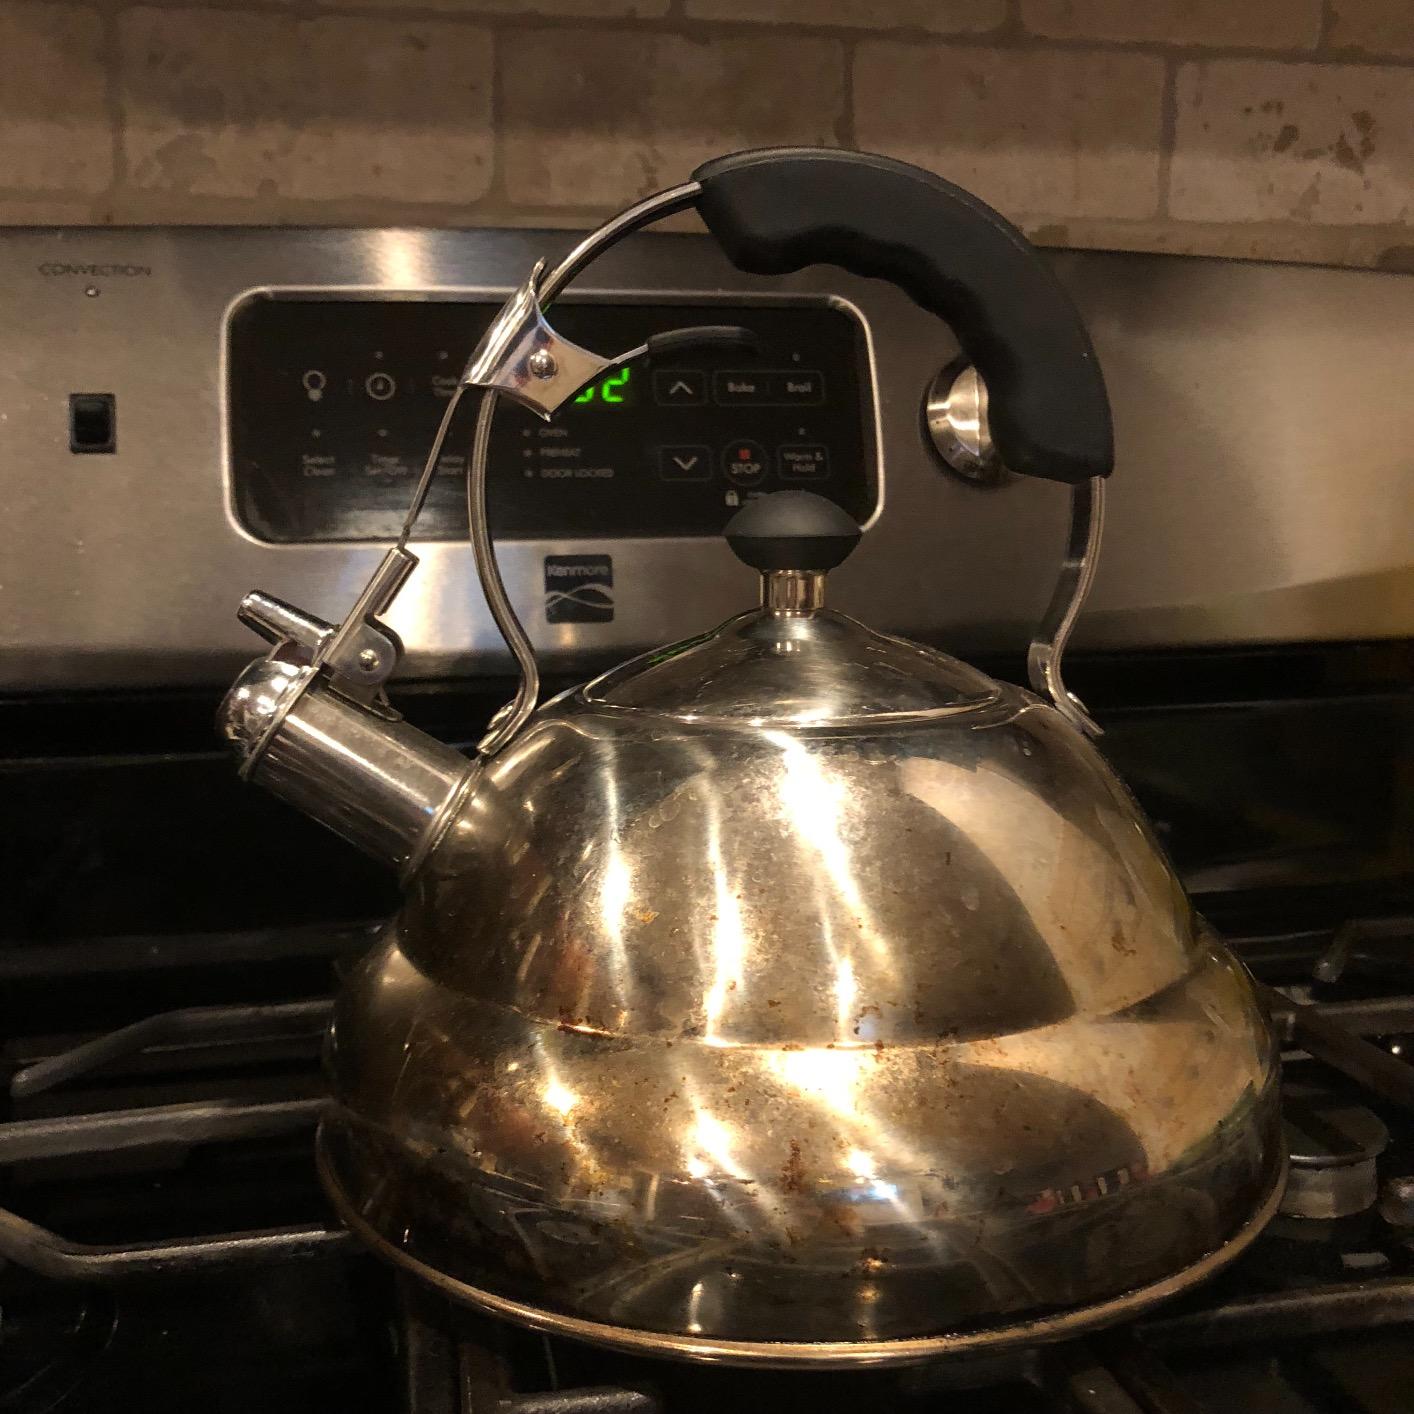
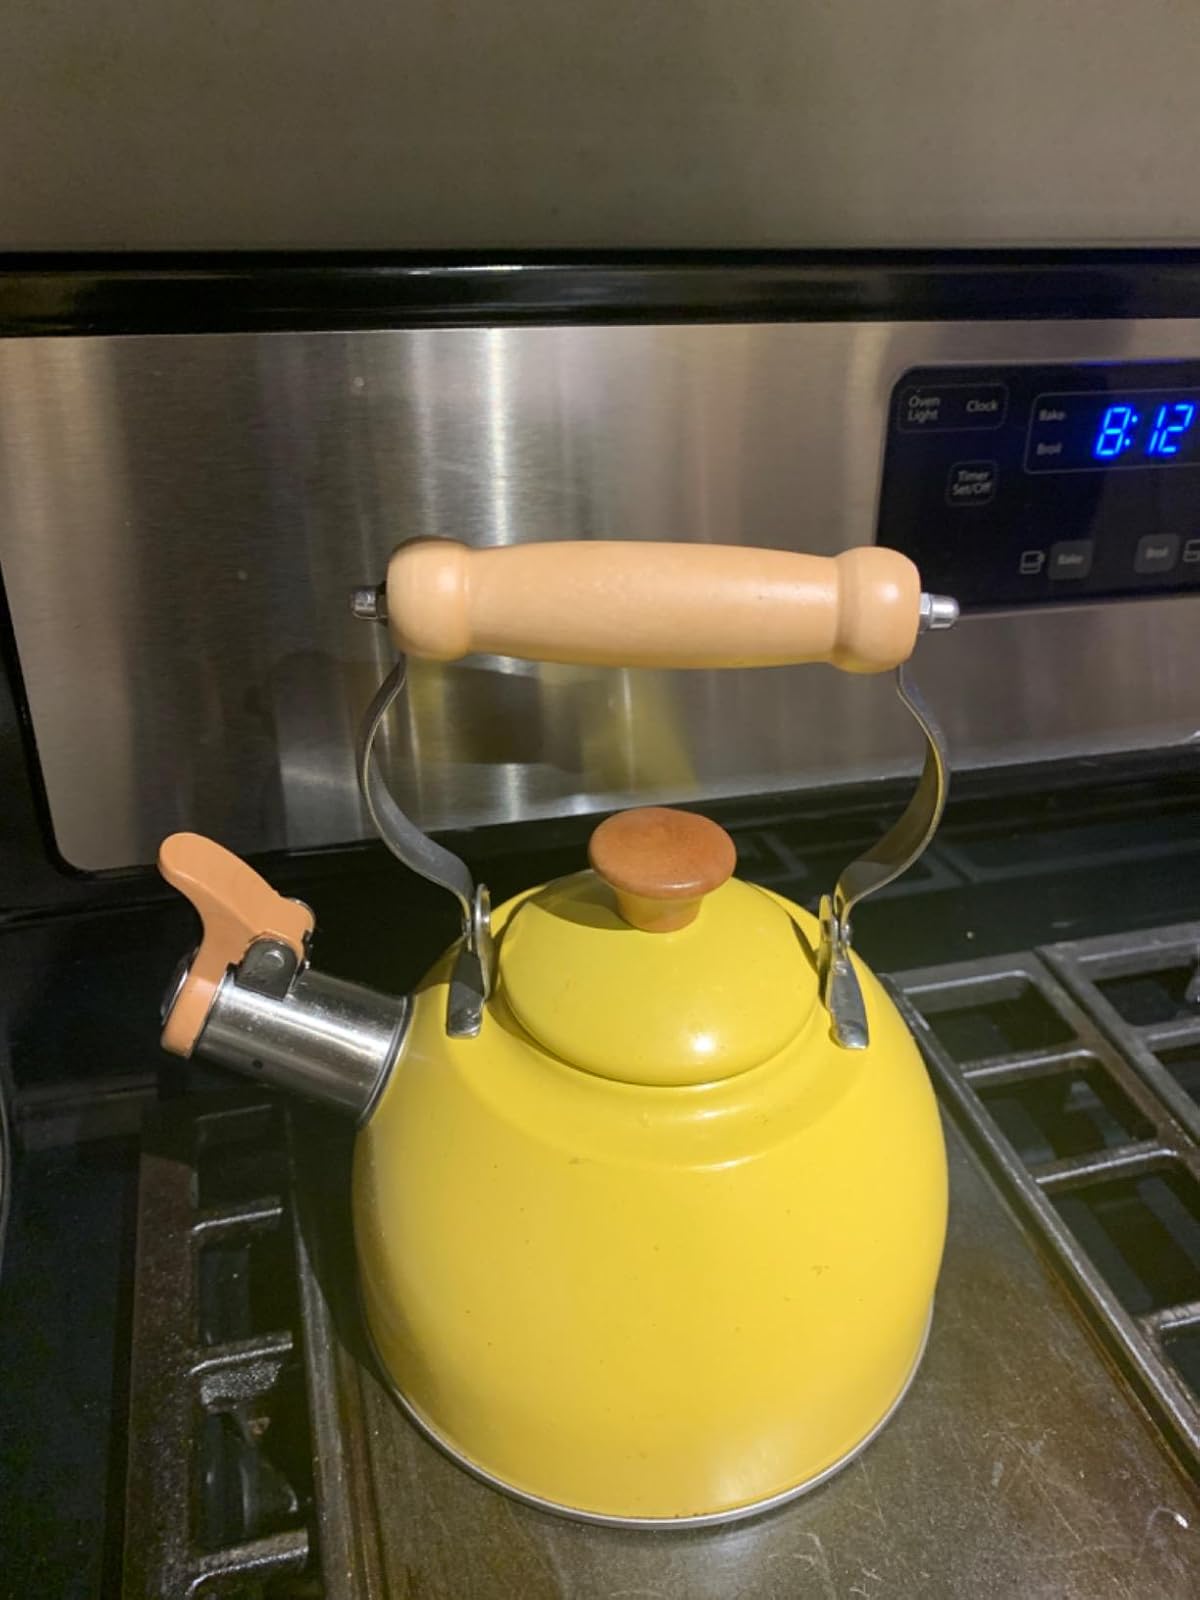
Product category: items_kettle
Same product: no